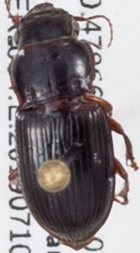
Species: Cratacanthus dubius
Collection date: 2019-07-10
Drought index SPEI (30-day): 1.13
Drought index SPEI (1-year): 1.13
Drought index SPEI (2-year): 0.71